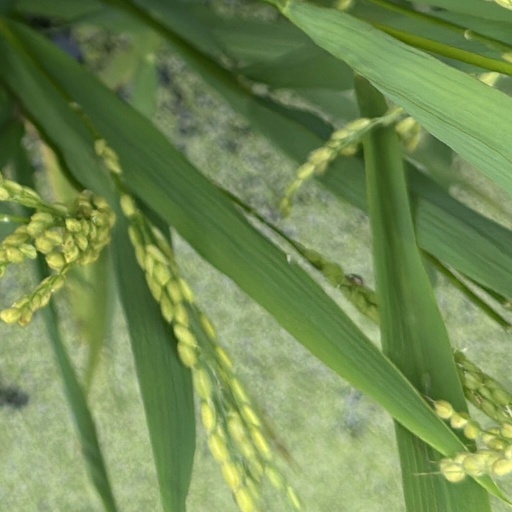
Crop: rice